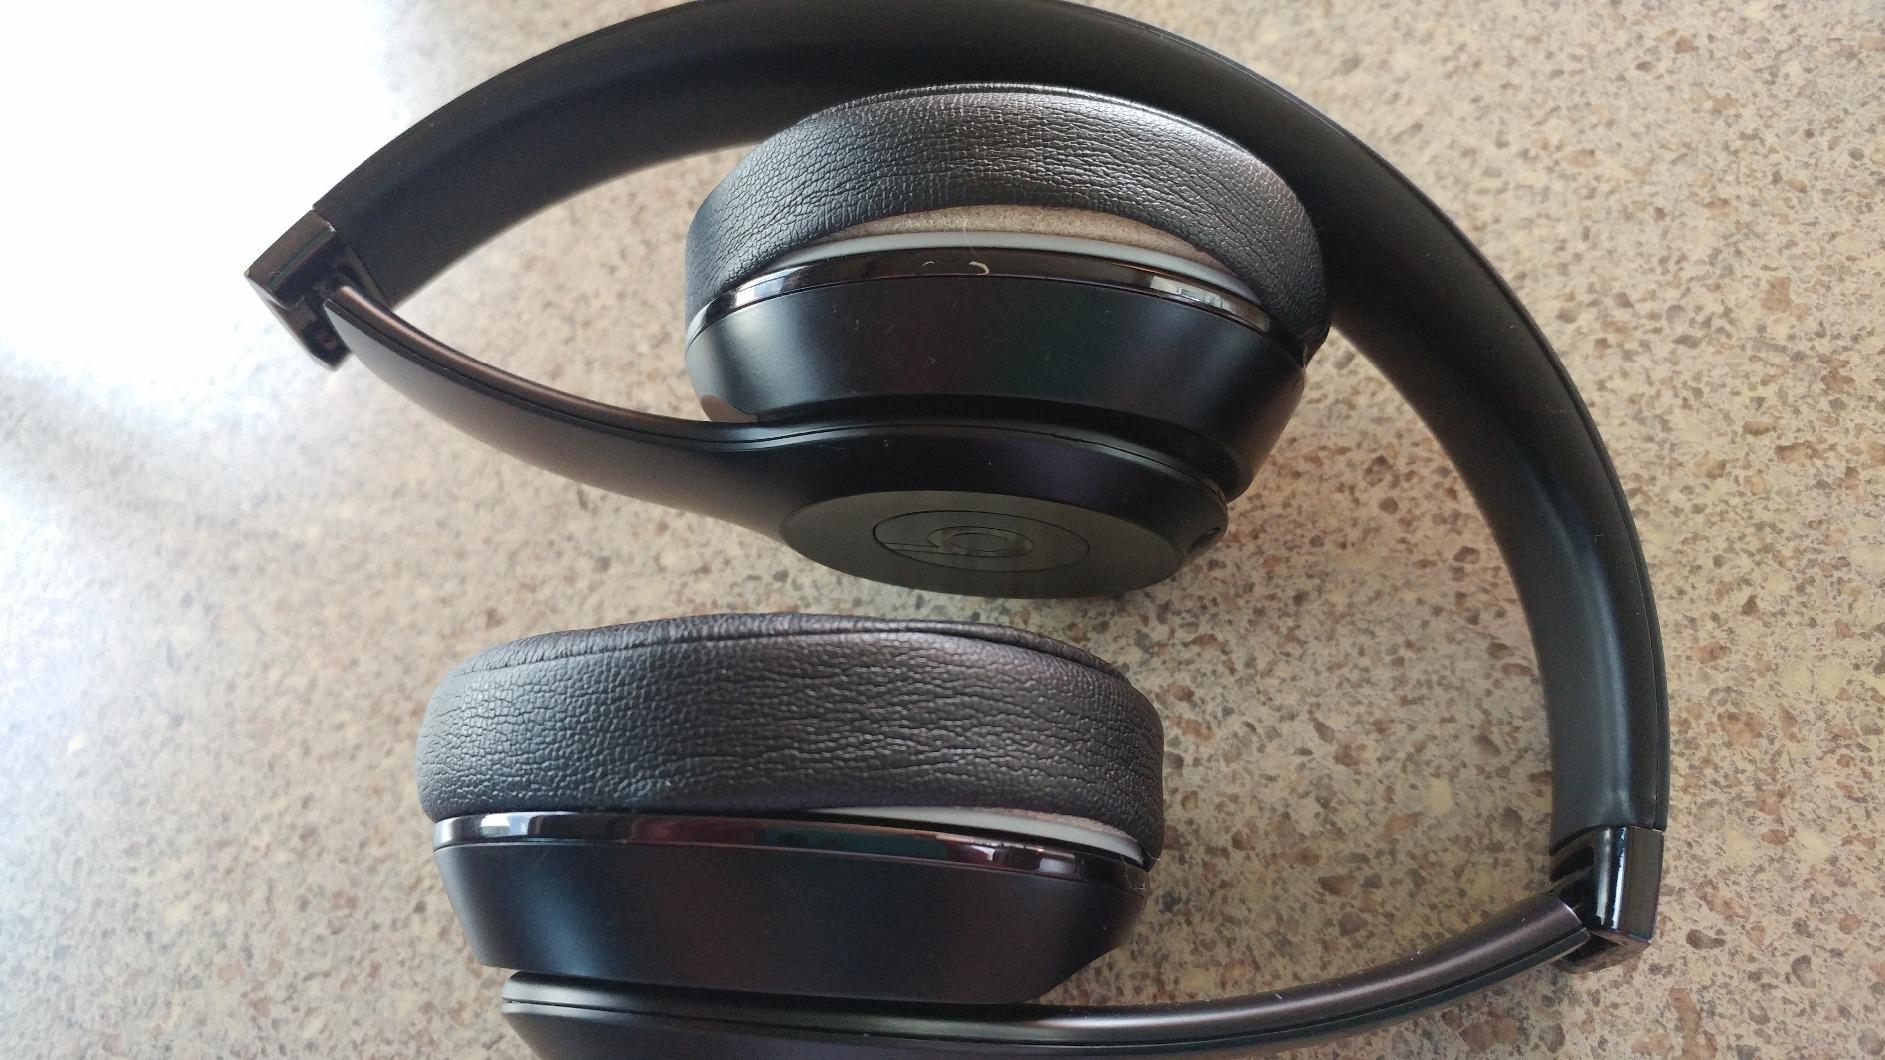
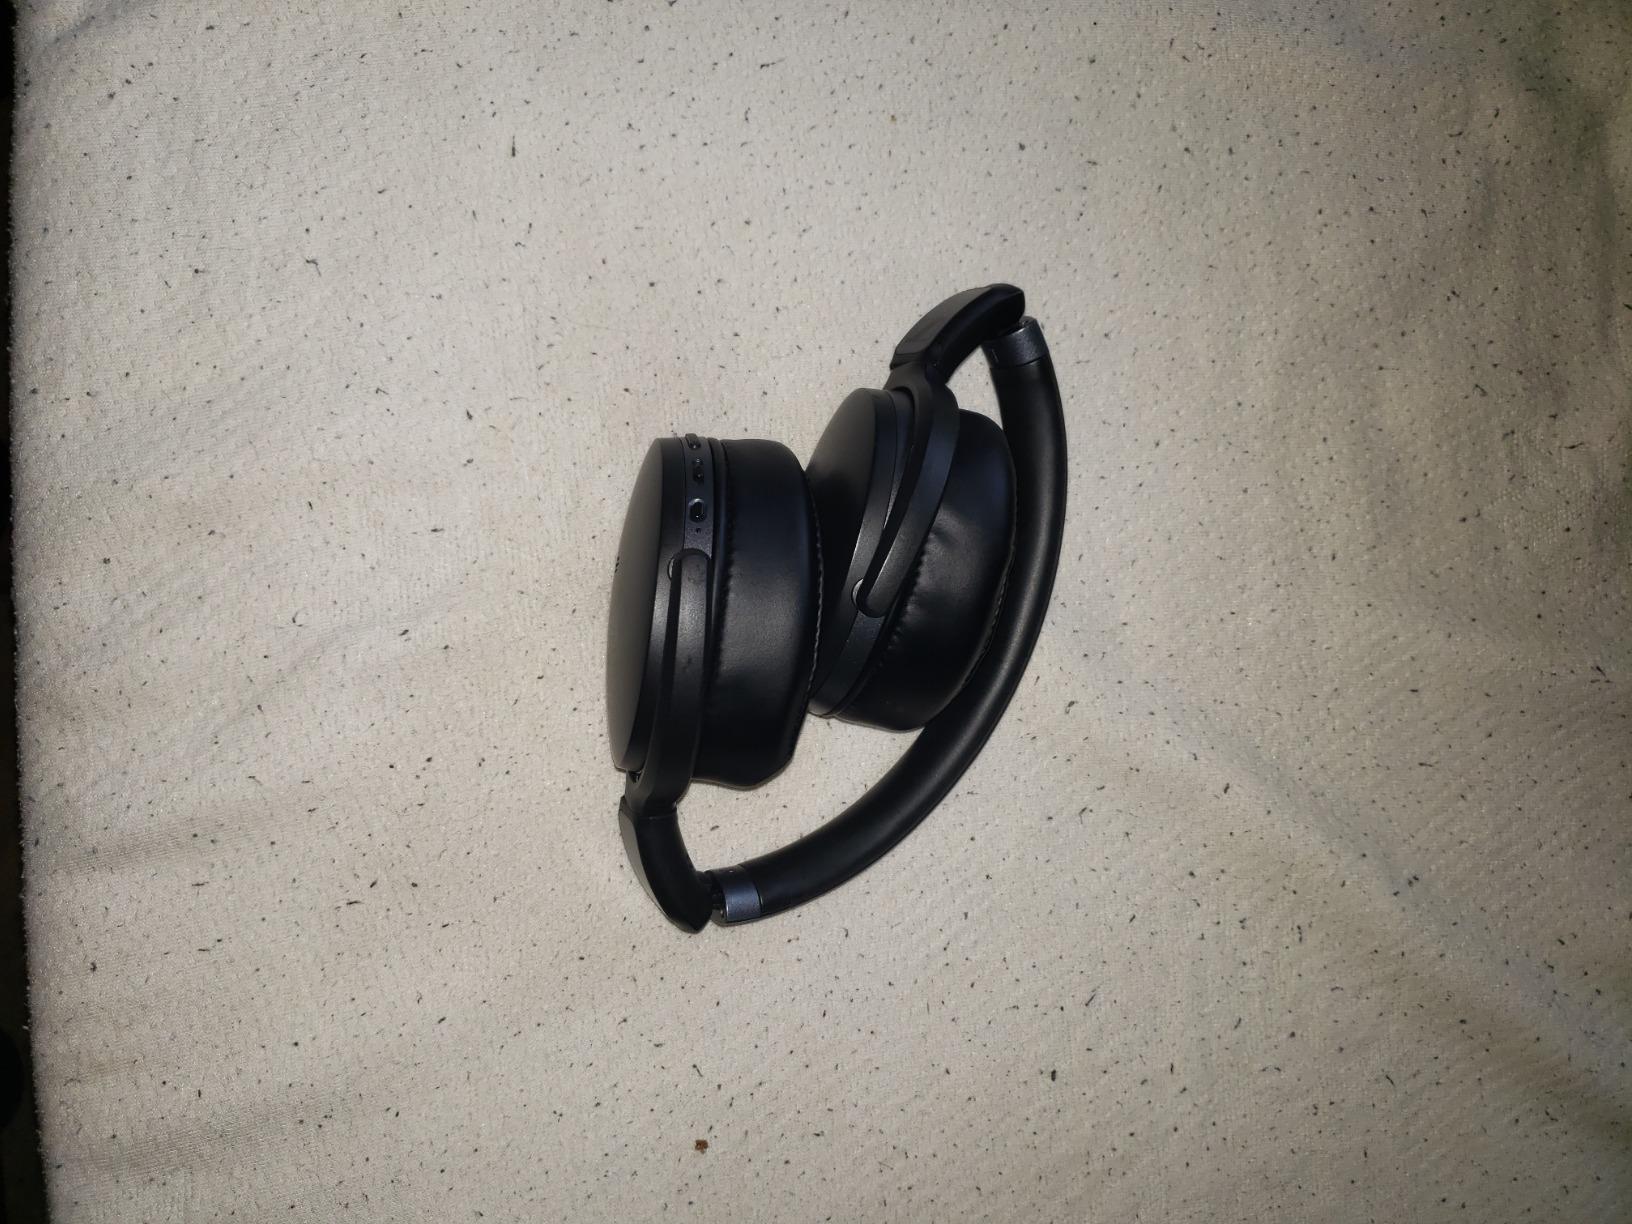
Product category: headphones
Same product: no